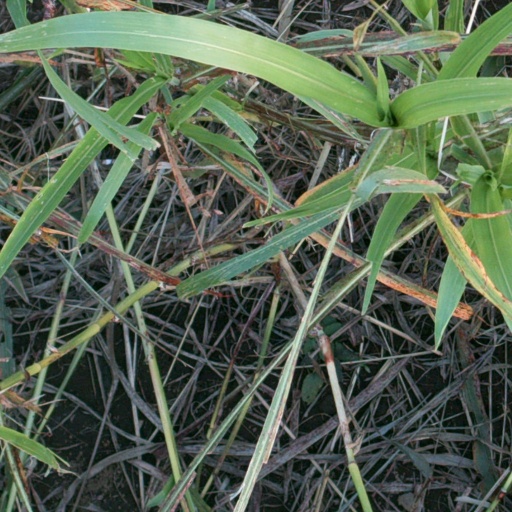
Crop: sorghum